Frank Chance

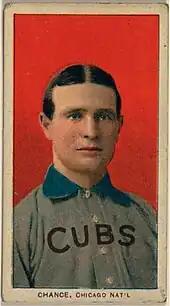
Frank Chance baseball card

Selee fell ill in 1905, and Chance was selected to succeed him as manager. That year, he also batted .316 with 92 runs scored and 70 RBIs. His batting average was sixth-best in the NL, while he led the league with a .450 on-base percentage, and finished seventh with a .434 slugging percentage. His 38 stolen bases were sixth-best in the league. In 1906, Chance batted .319 and led the NL in runs scored (103) and stolen bases (57). His batting average was fifth-best in the league, while his .419 on-base percentage finished in third, and his .430 slugging percentage placed him in fifth. When Chance stole home from second base in a tie game against the Cincinnati Reds, team owner Charles W. Murphy granted him a ten-percent ownership stake in the club to show his gratitude. Chance later sold his share of the franchise for approximately $150,000. Meanwhile, The Cubs won 116 games during the 1906 season, taking the NL pennant. The Chicago White Sox of the American League defeated the Cubs in the 1906 World Series.